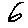
Label: 6